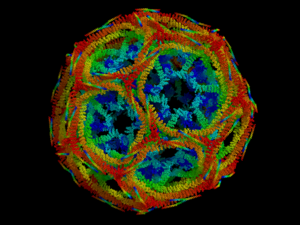
La clathrine est une protéine structurelle, constituant l’enveloppe de certaines vésicules. Elle présente une forme en triskèle appelés triskélions dont les branches s’assemblent pour former une structure polyédrale, en s'assemblant pour former des hexagones et pentagones, la clathrine va permettre l'invagination de la membrane, et la formation de vésicules. Elle intervient dans les processus d'endocytose.